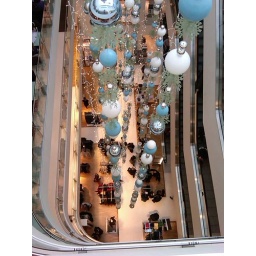
Looking down from the top of the stairwell to the ground floor in the middle of the department store in London's Oxford Street.